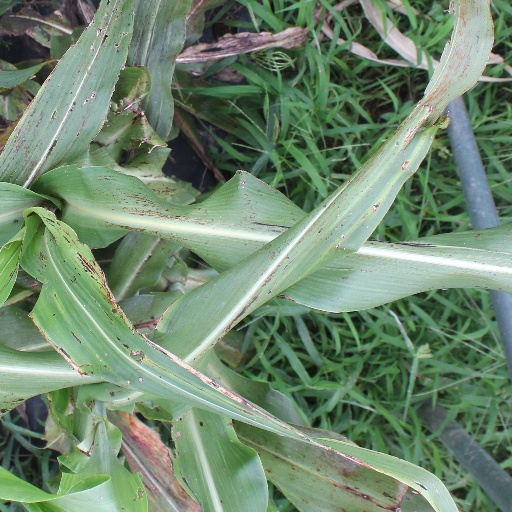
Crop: sorghum